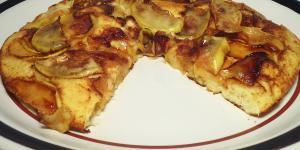
panque de manzana